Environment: real
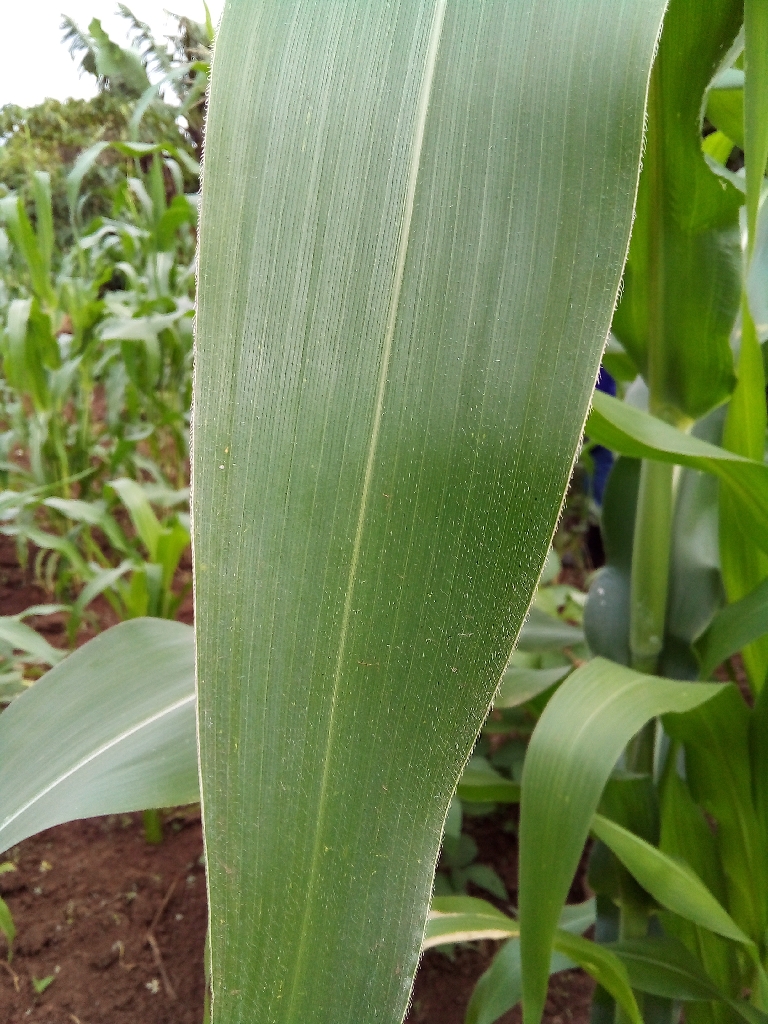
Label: healthy